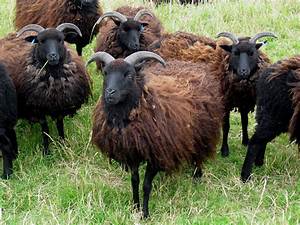
Label: pecora